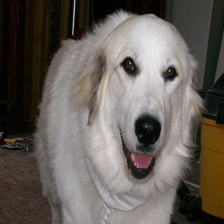
Species: dog
Breed: great pyrenees